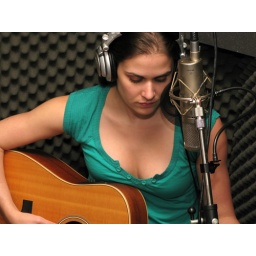
recording my songs with my sweet Larrivee guitar in my little home studio. I guess this was a sad, introspective song.